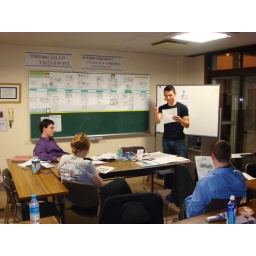
The guy in the purple shirt is Adrian. The guy in the blue shirt is Bond, the girl is Bonnie.